Kuwait

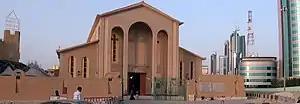
Holy Family Co-Cathedral

Kuwait's 2023 population was 4.82 million people, of which 1.53 million were Kuwaitis and 3.29 million expatriates.